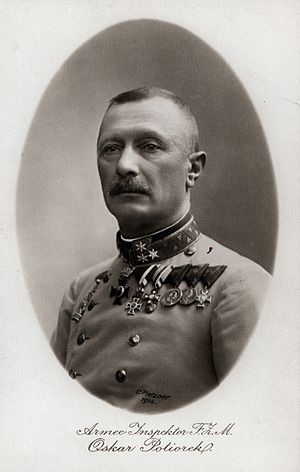
Oskar Potiorek
General Oskar Potiorek
Oskar Potiorek var en østrig-ungarsk general, som var guvernør i Bosnien-Herzegovina 1911-1914. Potiorek var medpassager i bilen med ærkehertug Franz Ferdinand af Østrig-Ungarn og dennes hustru ærkehertuginde Sophie Chotek, da de blev myrdet i Sarajevo den 28. juni 1914, en hændelse, der ses som indledningen på 1. Verdenskrig.